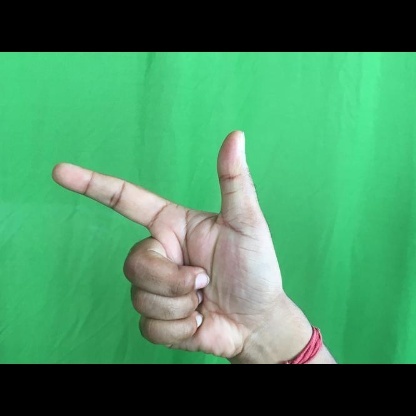
Mudra: Chandrakala